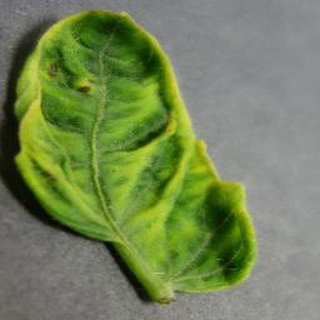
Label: tomato_yellow_leaf_curl_virus